Wardenclyffe Tower

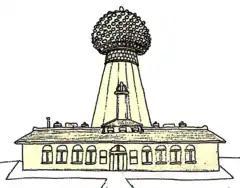
This artistic representation of the station completed includes the tower structure.

Tesla was back in New York in January 1900. He had convinced his friend Robert Underwood Johnson, editor of "The Century Magazine", to allow him to publish an article covering his work and Johnson had even sent a photographer to Colorado Springs the previous year to photograph Tesla's experiments. The article written by Tesla, titled "The Problem of Increasing Human Energy", appeared in the June 1900 edition of "Century Magazine".